Michael Martin (engineer)

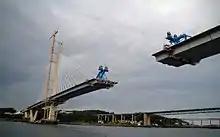
Queensferry Crossing under construction, 2016

Martin returned from retirement for a second time at the request of former colleagues at Galliford Try in 2012. He was asked to represent the company on the board of the Forth Crossing Bridge Constructors (FCBC) joint venture (Galliford Try were working in conjunction with American Bridge, Hochtief and Dragados) working to construct the £1.4 billion Queensferry Crossing. Two years later the FCBC project director (Hochtief's Carlo Germani) resigned to work in Qatar and Martin was asked to become his replacement. The bridge construction involved more than 15,000 workers, of whom up to 1,500 were on site at any one time. The crossing is the largest three-tower cable-stayed bridge in the world and opened in August 2017. Martin was appointed an Officer of the Order of the British Empire in the 2018 Queen's Birthday Honours in recognition of his role in the bridge's construction.